2022 UEFA Europa Conference League final

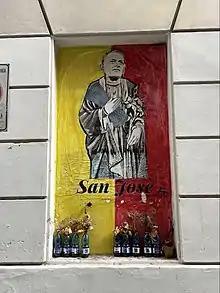
A graffito in honour of Jose Mourinho in the streets of Rome

The match was the first UEFA competition final to be played in Albania. The 21,690-seat Arena Kombëtare is the home stadium of the Albania national team, as well as clubs Dinamo Tirana and Partizani. Construction of the stadium began in 2016 and was completed by November 2019.